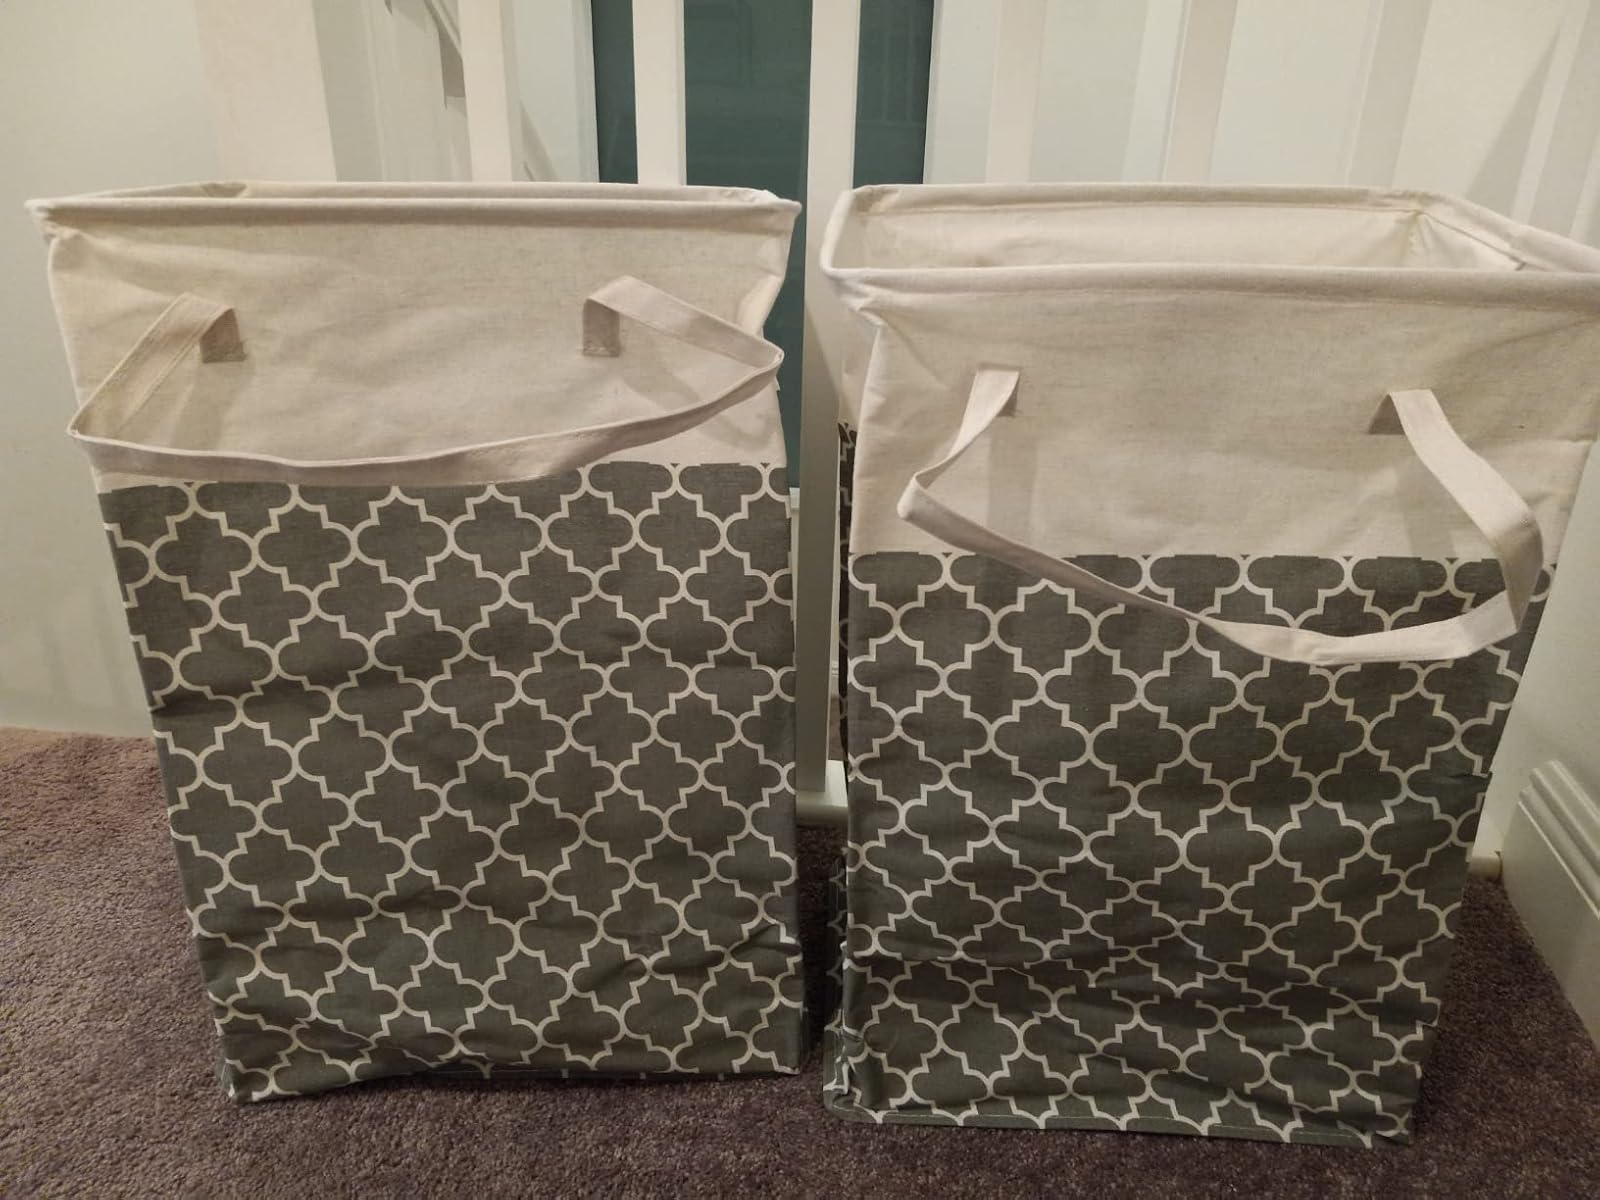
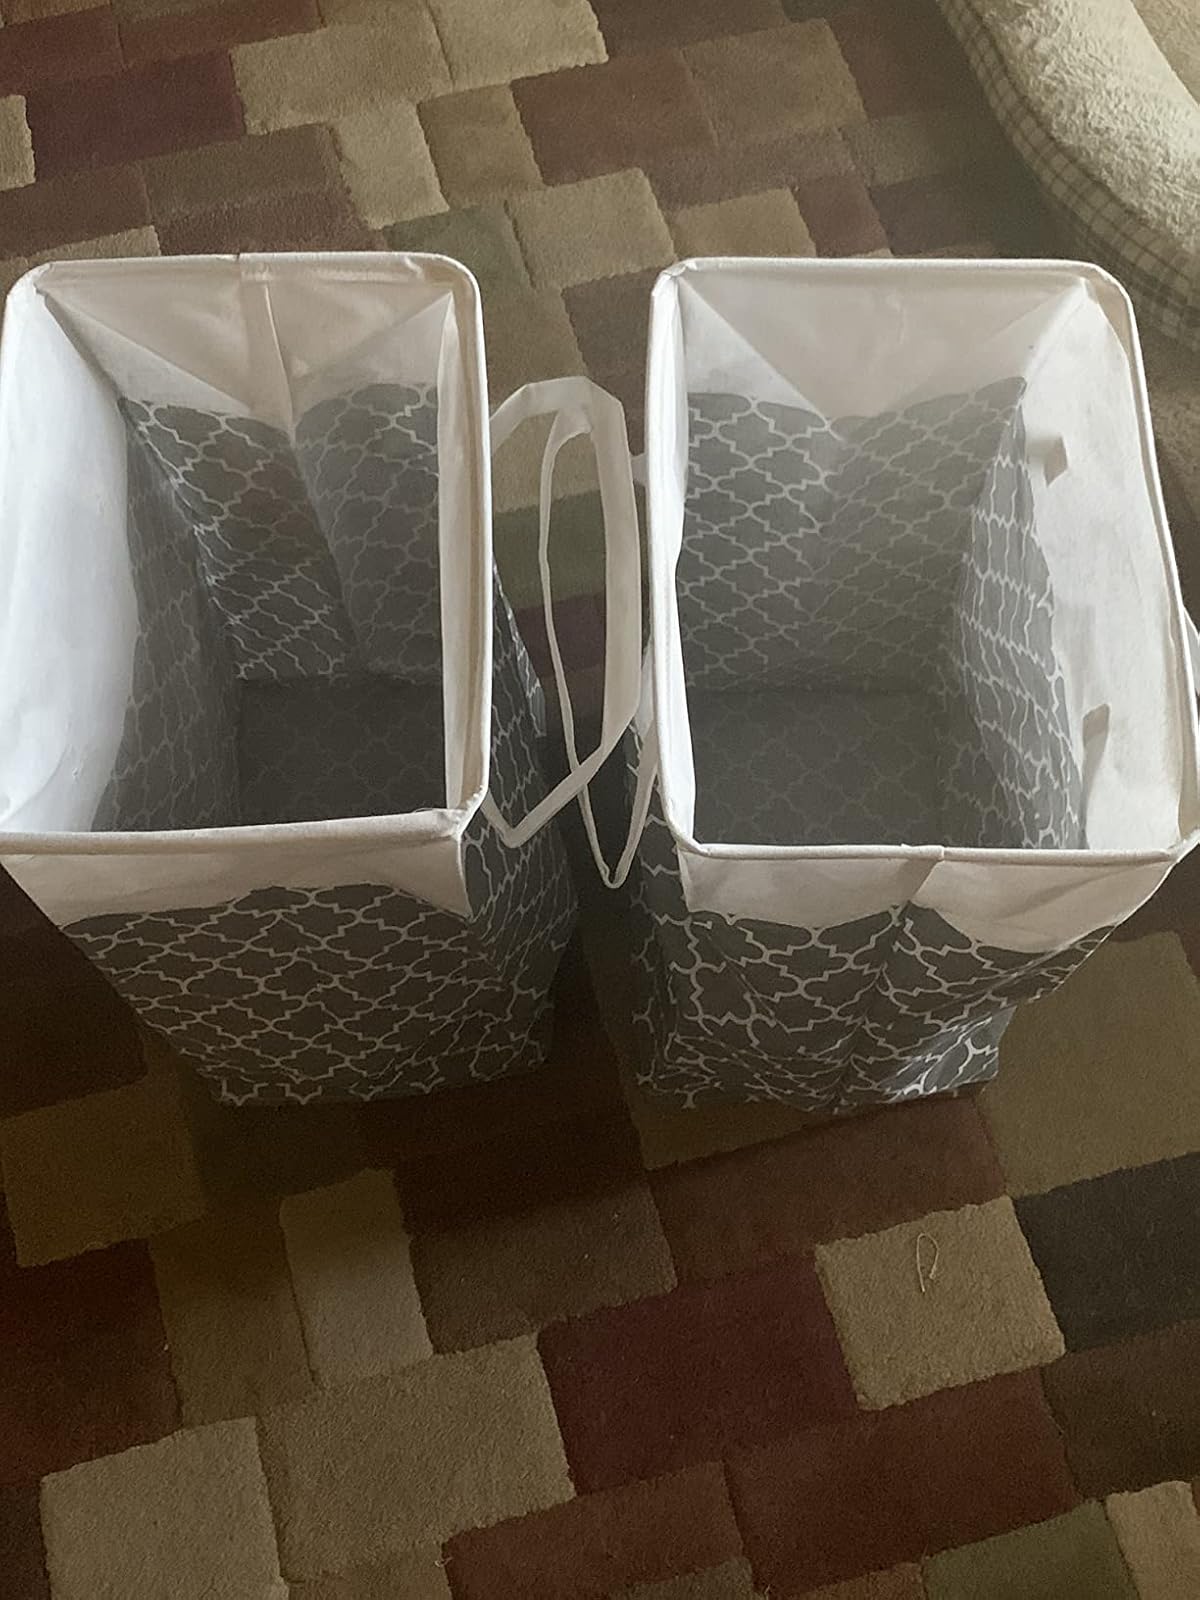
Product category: items_hamper
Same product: yes